Describe the emotion expressed in this image:  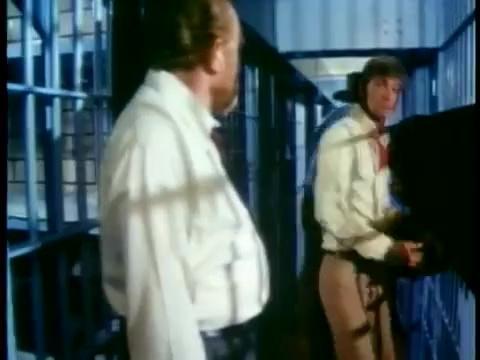
This person displays Suffering, valence and arousal with low intensity.